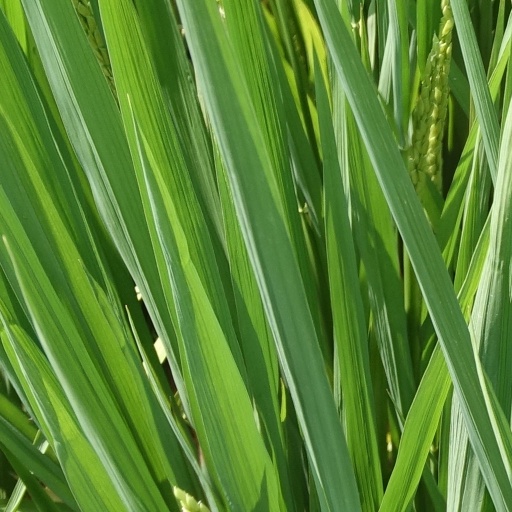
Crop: rice